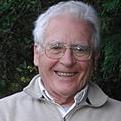
Age: 85